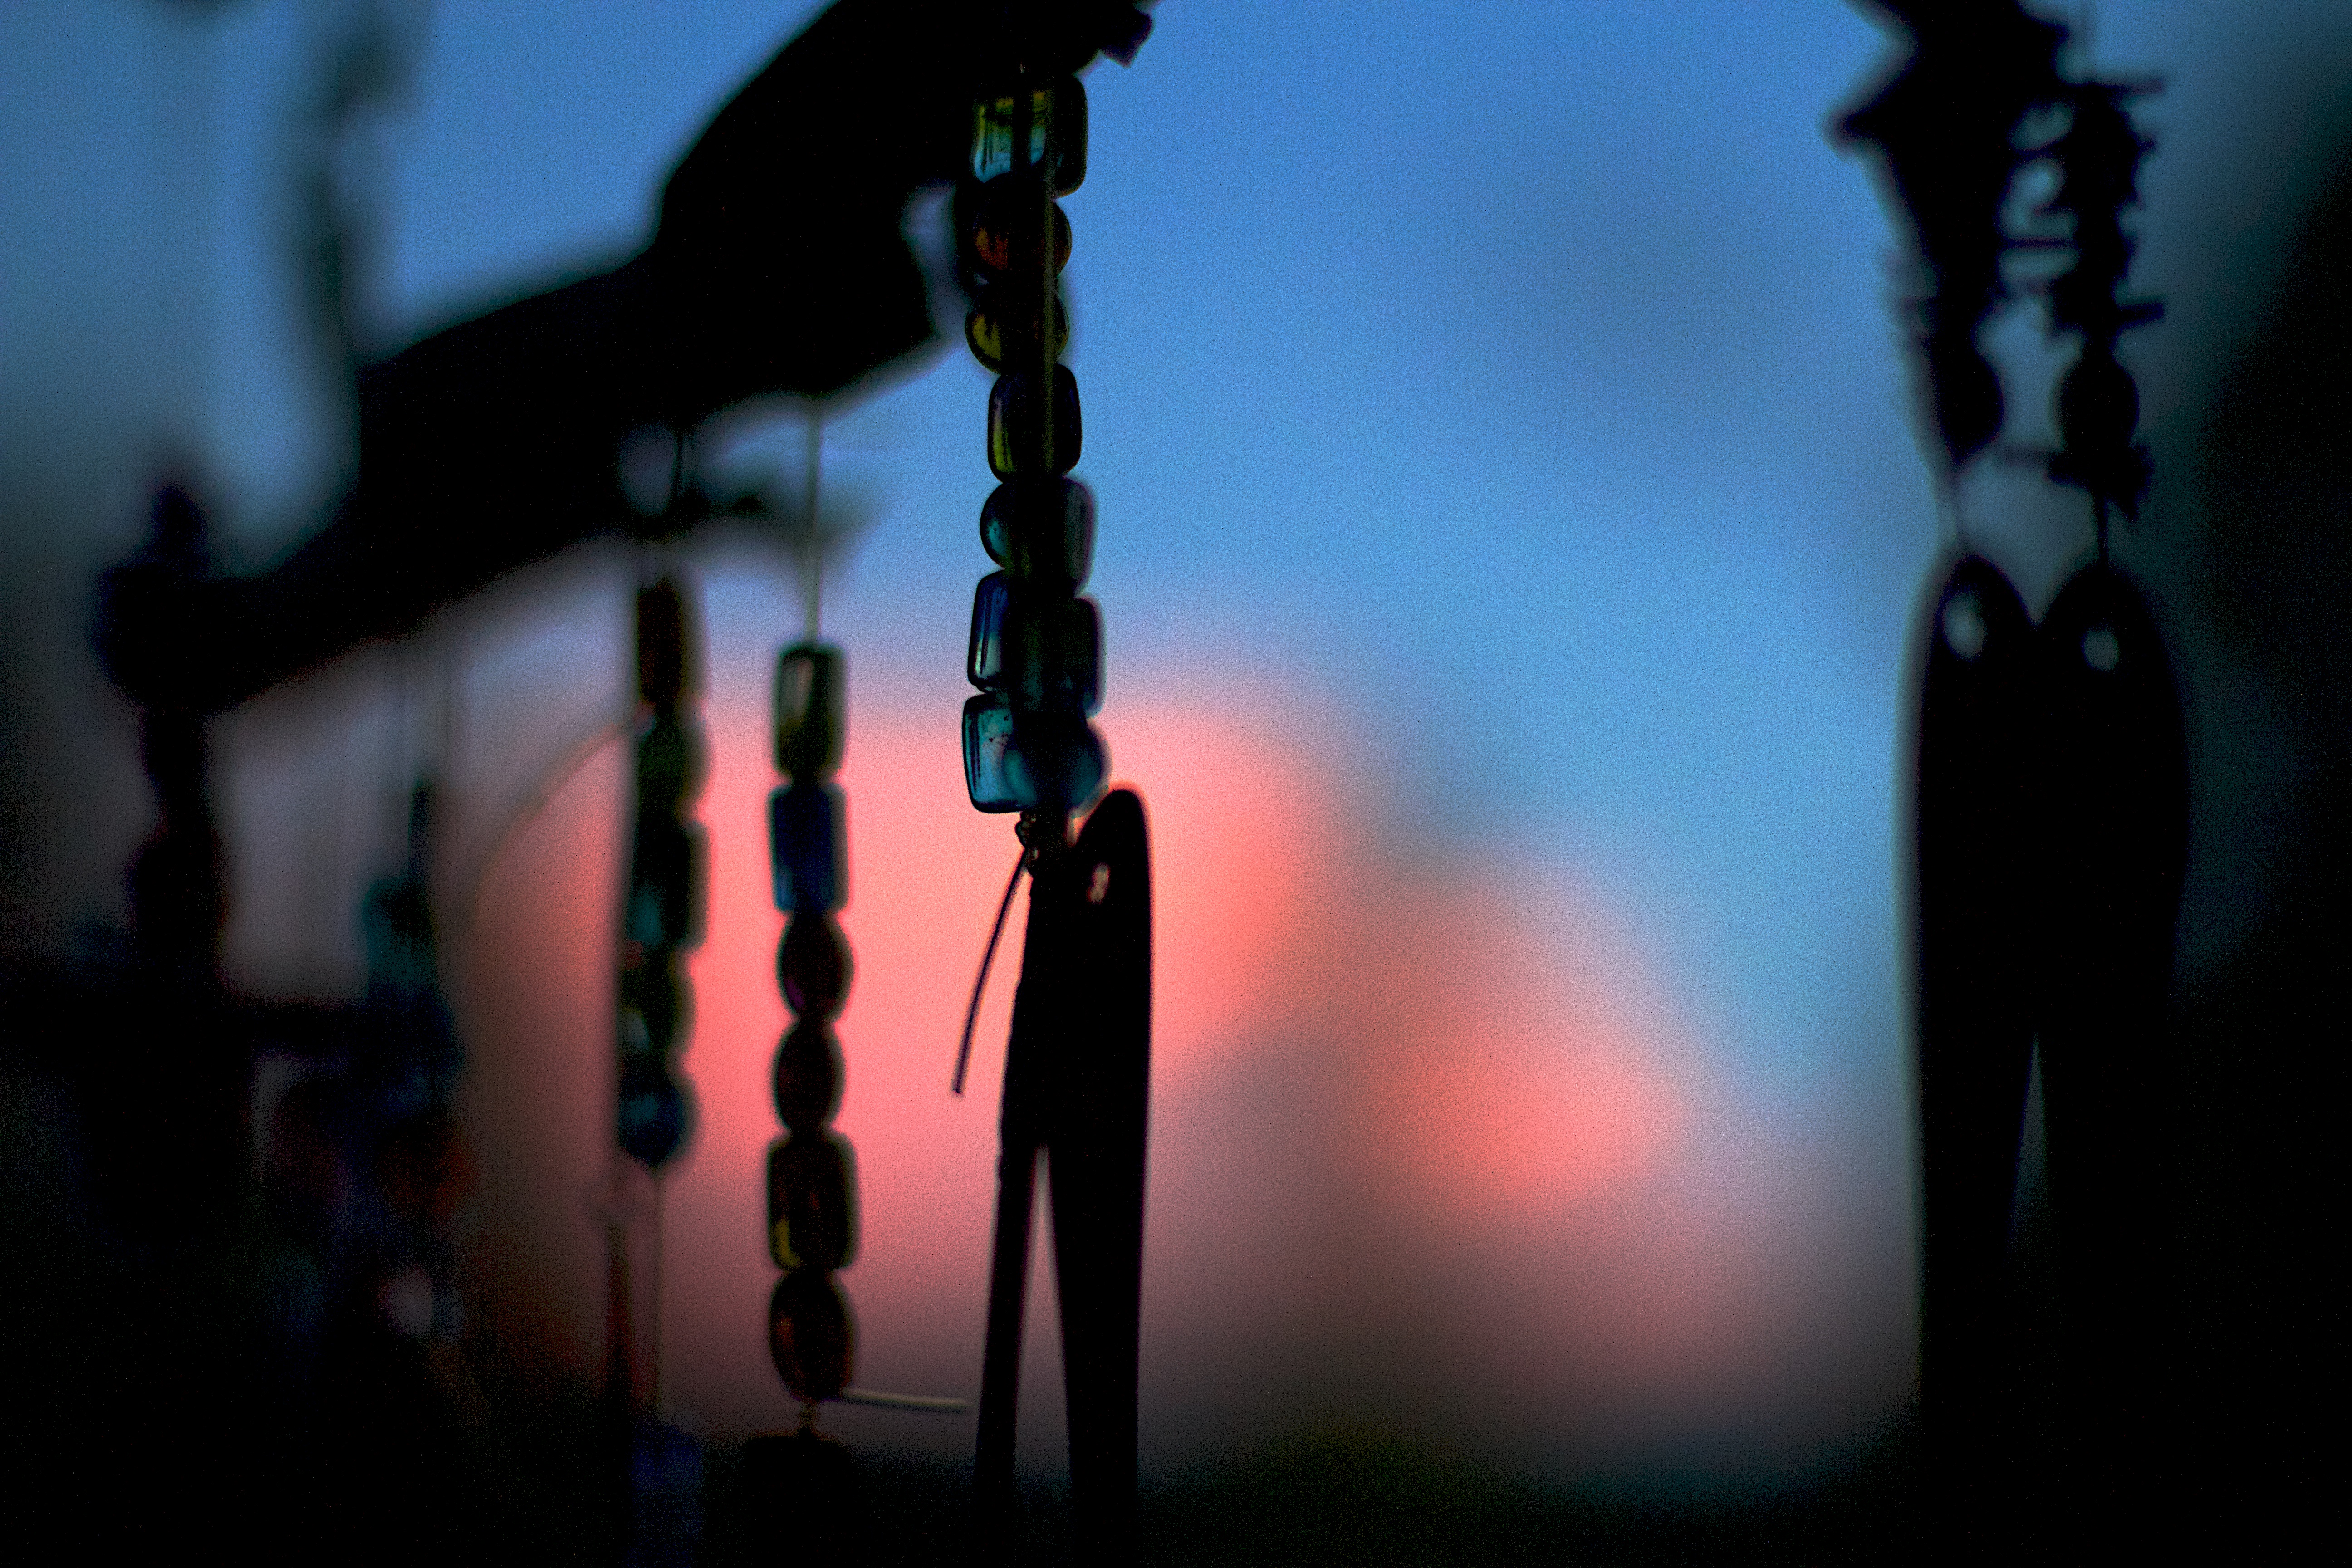
silhouette, light, sunset, color, shadow, darkness, blue, lighting, 2015365, screenshot